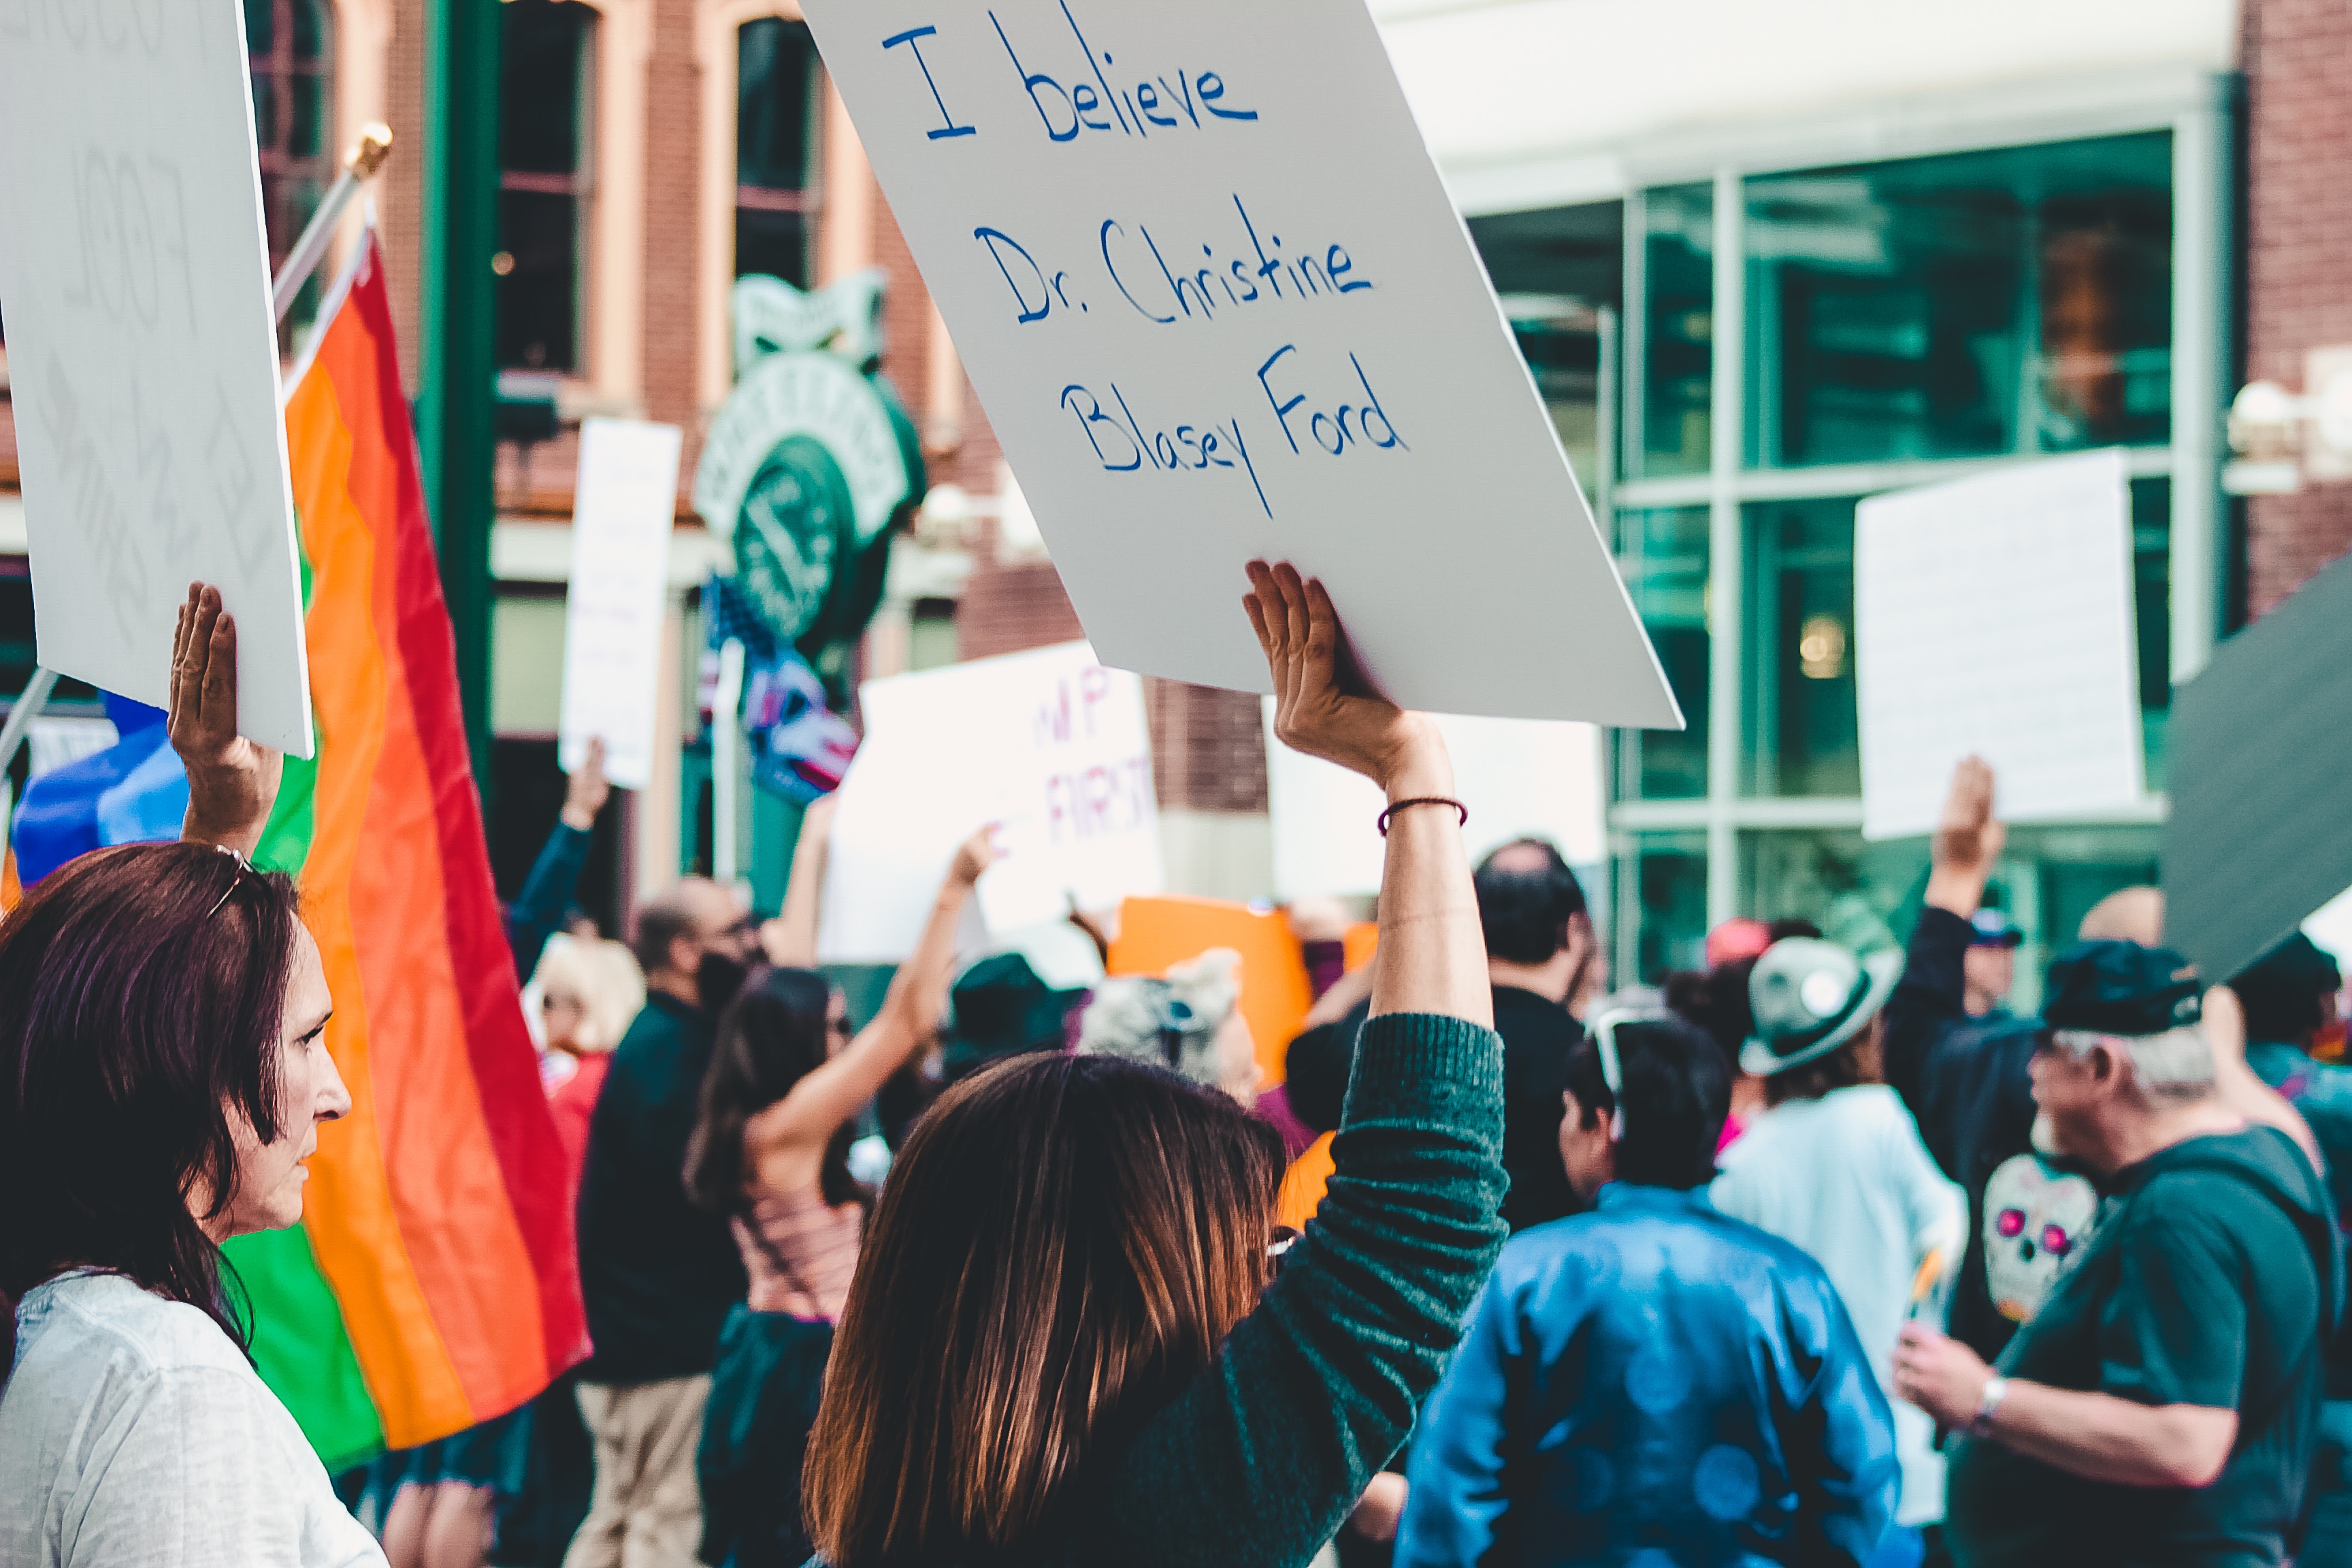
crowd, protest, demonstration, event, public event, festival, recreation, block party, street